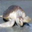
Label: turtle